Manila Light Rail Transit System

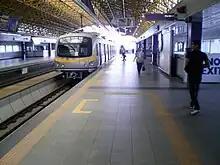
The concourse and platform areas of Line 2 stations are located on different levels.

With the exception of Katipunan (which is underground), the LRTA's 38 stations are elevated. They follow one of two different layouts. Most Line 1 stations are composed of only one level, accessible from the street below by stairway, containing the station's concourse and platform areas separated by fare gates. The boarding platforms are long and wide. Baclaran, Central Terminal, Carriedo, Balintawak, Fernando Poe Jr. and North Avenue stations on the Line 1, and all Line 2 stations are composed of two levels: a lower concourse level and an upper platform level (reversed in the case of Katipunan). Fare gates separate the concourse level from the stairs and escalators that provide access to the platform level. All stations have side platforms except for Baclaran, which has one side and one island platform, and Santolan, which has an island platform.